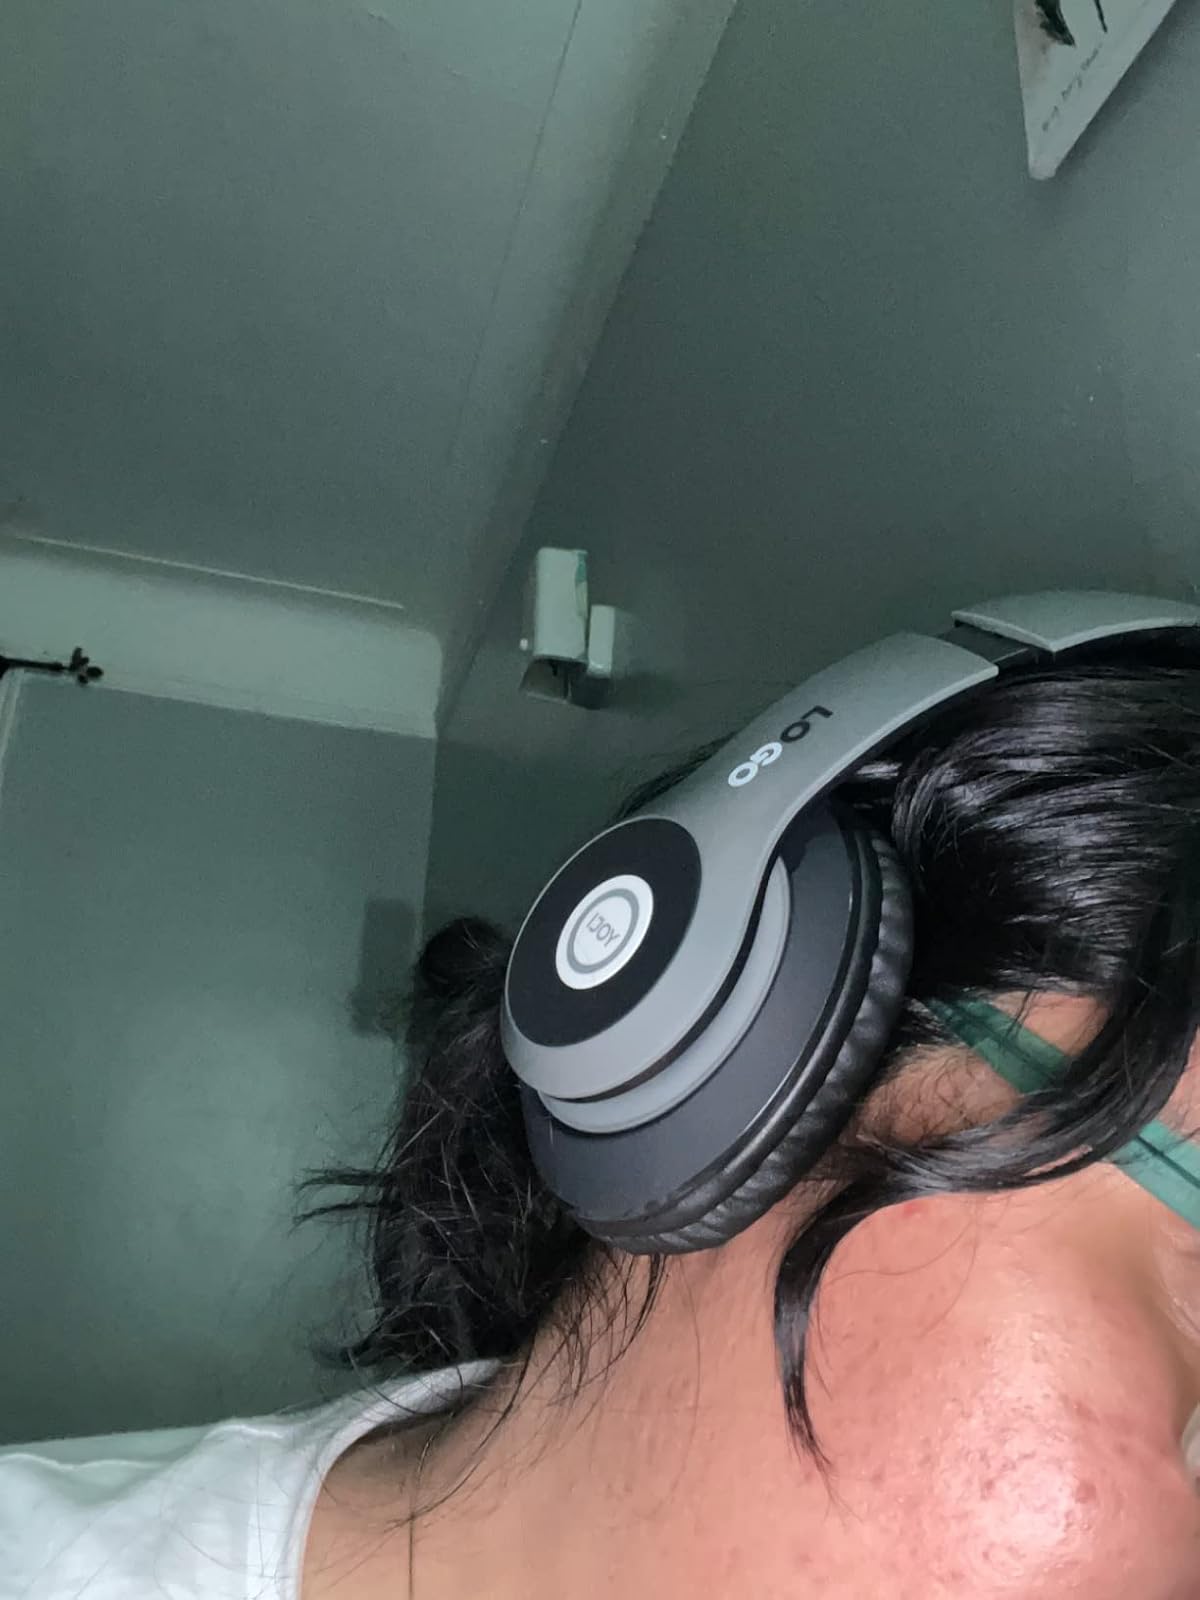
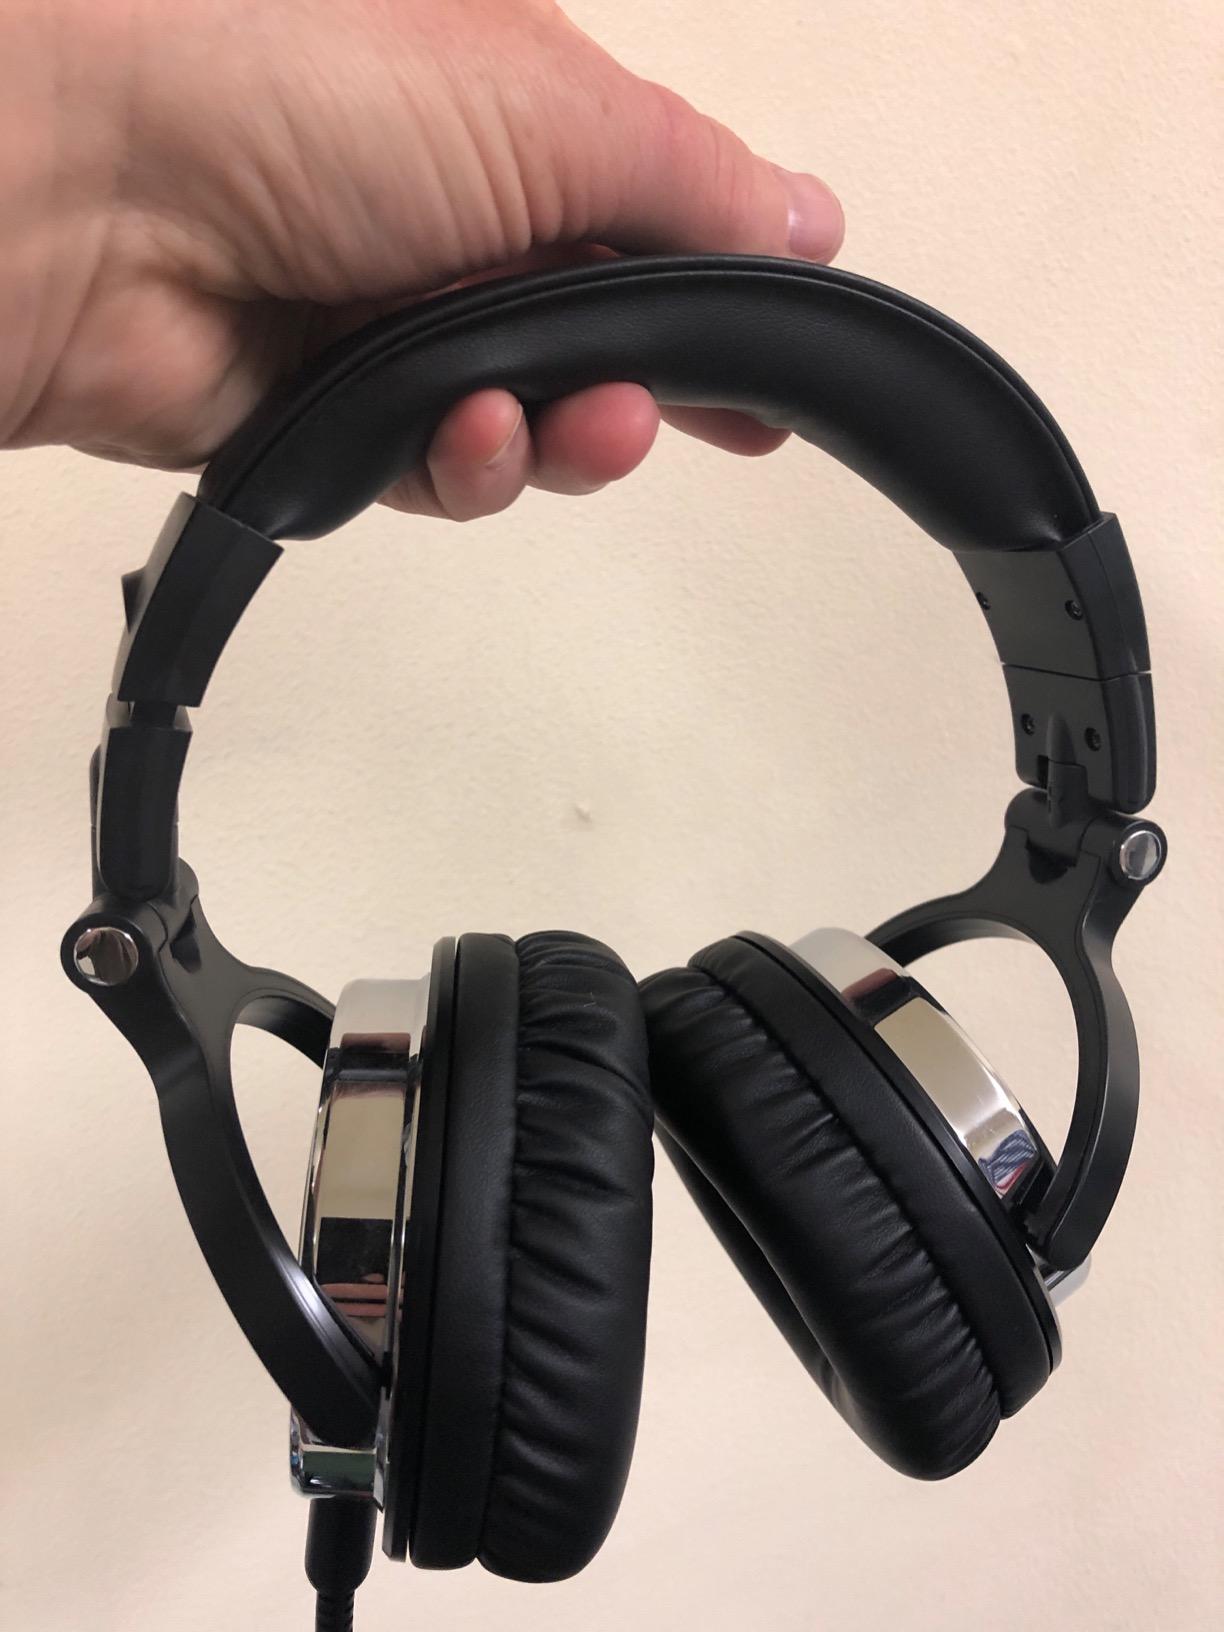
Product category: headphones
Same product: no